Battle of Kursk

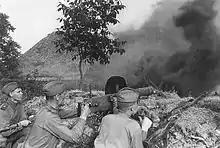
A Soviet machine gun crew during the Battle of Kursk

A three-month quiet period had descended upon the Eastern Front as the Soviets prepared their defences and the Germans attempted to build up their forces. The Germans used this period for specialised training of their assault troops. All units underwent training and combat rehearsals. The had built a full-scale duplicate Soviet strong point that was used to practice the techniques for neutralizing such positions. The panzer divisions received replacement men and equipment and attempted to get back up to strength. The German forces to be used in the offensive included 12 panzer divisions and 5 divisions, four of which had tank strengths greater than their neighbouring panzer divisions. However, the force was markedly deficient in infantry divisions, which were essential to hold ground and to secure the flanks. By the time the Germans initiated the offensive, their force amounted to around 777,000 men, 2,451 tanks and assault guns (70 percent of the German armour on the Eastern Front) and 7,417 guns and mortars. The Battle of Kursk would engulf more than 70% of Germany's military force on the Eastern Front.